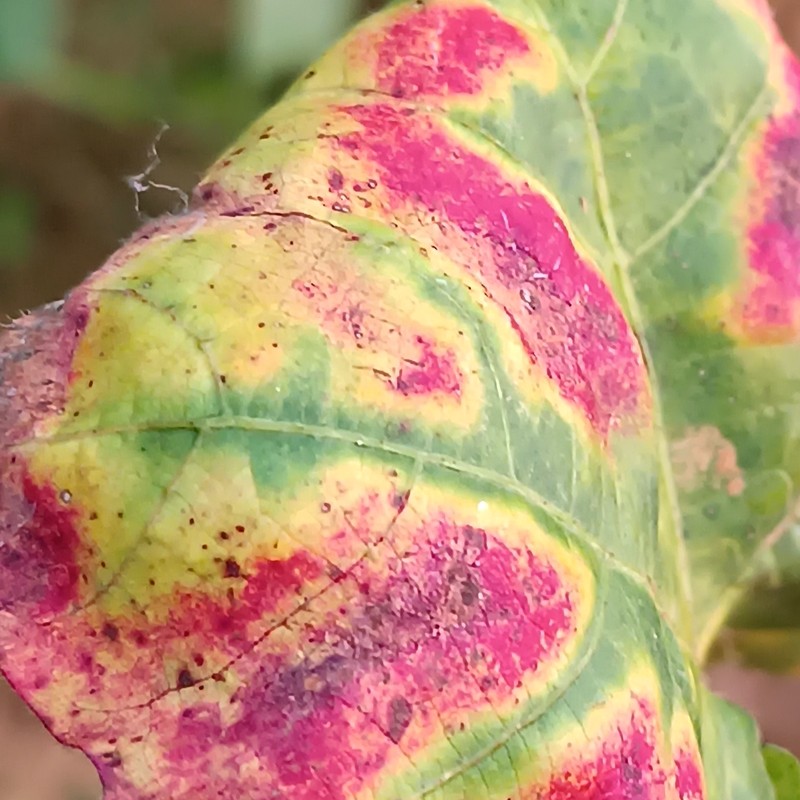
Label: Leaf Redding